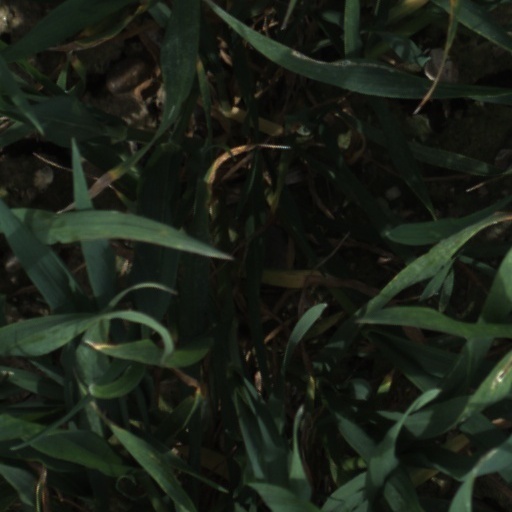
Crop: wheat